Dharma Productions

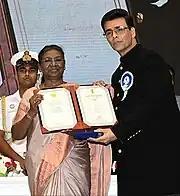
Johar receiving the National Film Award for "Shershaah",

Dharma released the biopic "" starring Jahnvi Kapoor in the lead on August 12, 2020. On 12 August 2021, it released the biographical film based on the life of Capt. Vikram Batra, "Shershaah", which won several accolades, including the National Film Award – Special Jury Award and the Filmfare Award for Best Film.